Jimmy Korderas

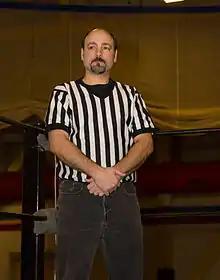
Korderas at an independent wrestling show in January 2013

Demetrius Korderas (born March 19, 1962), better known by his referee name, Jimmy Korderas, is a Canadian professional wrestling referee, commentator and television personality. He is best known for his 22-year tenure in WWE from 1987–2009.